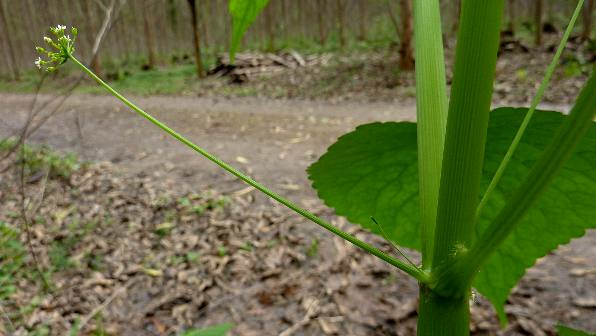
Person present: No